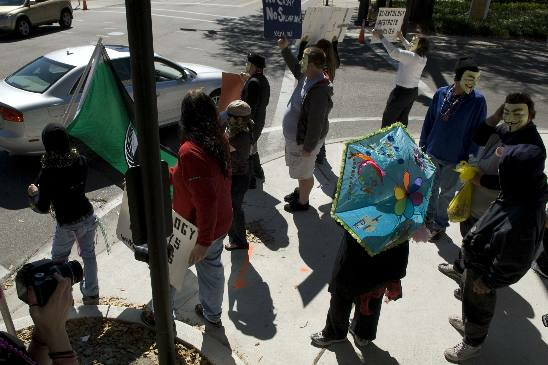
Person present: Yes